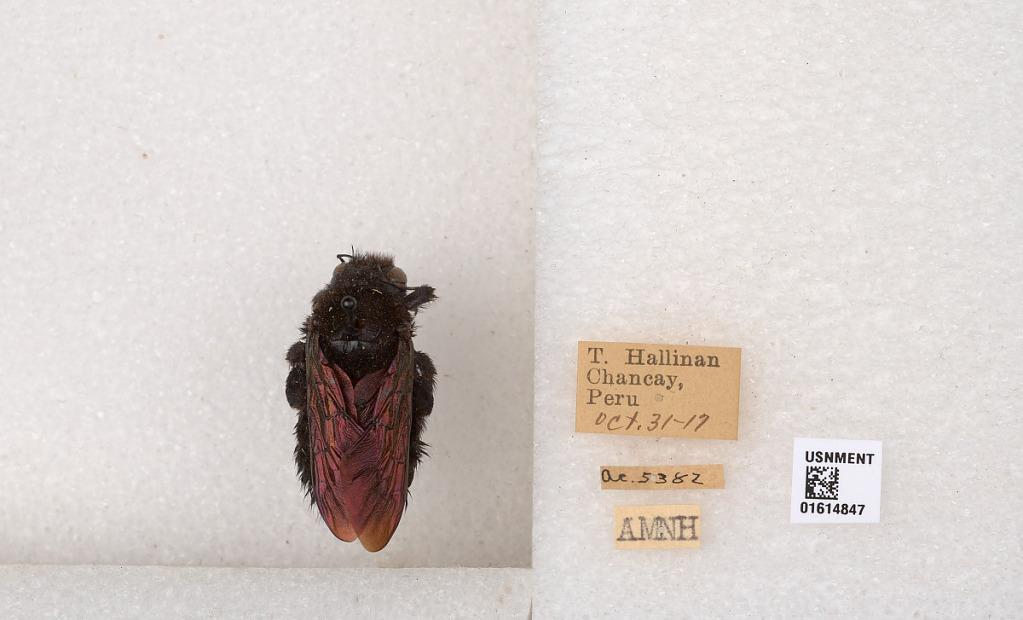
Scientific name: Xylocopa
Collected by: T. Hallinan
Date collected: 1917-10-31
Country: Peru
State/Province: Lima region
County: Huarai
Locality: Chancay